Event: Nepal Earthquake
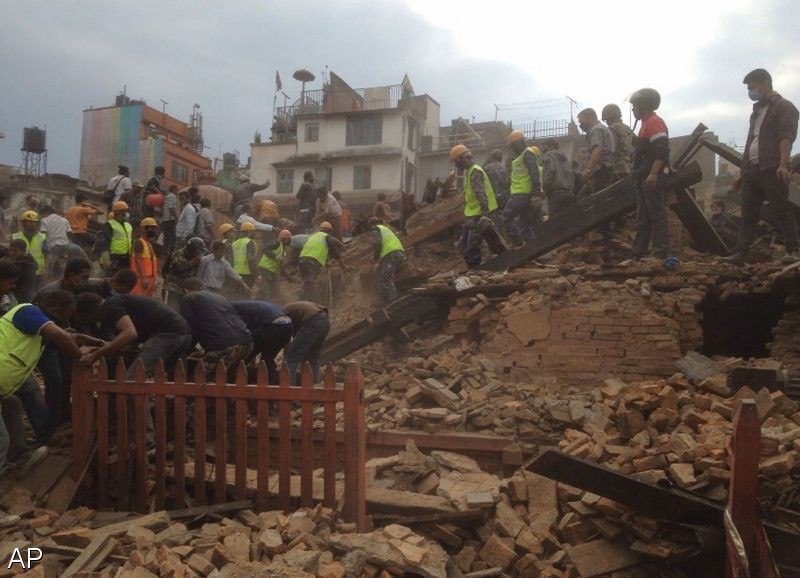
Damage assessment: damage